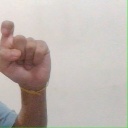
अक्षर: इ